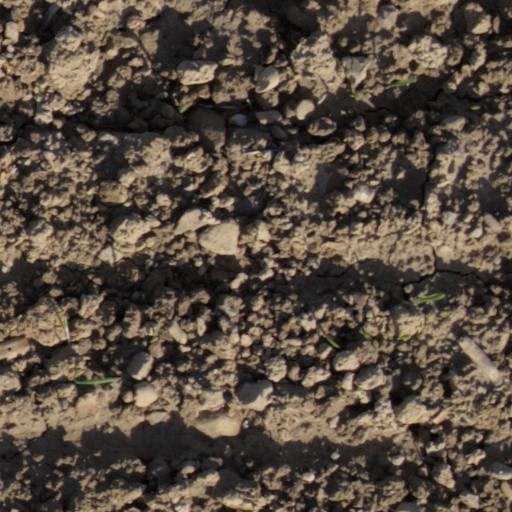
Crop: wheat